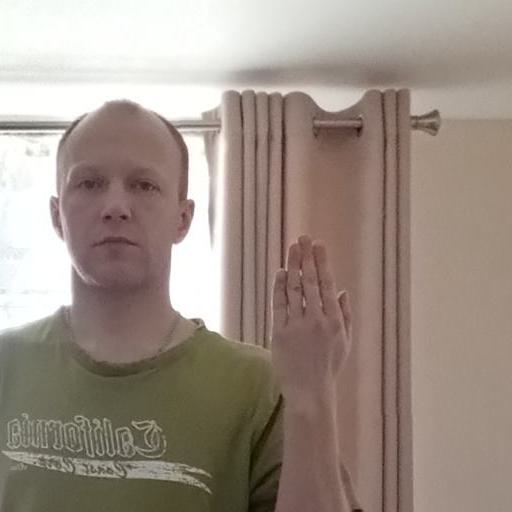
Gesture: stop_inverted